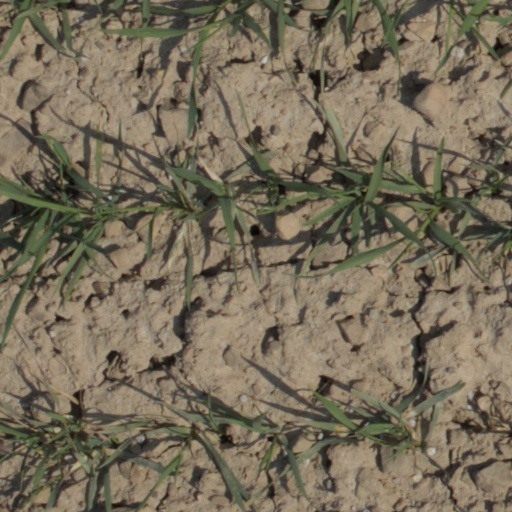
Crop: wheat